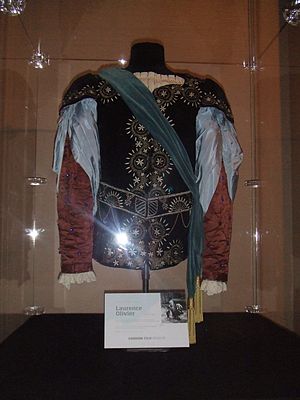
Hamlet (film fra 1948)
Kostymet som Laurence Olivier bar i filmen udstillet på London Film Museum
Hamlet er britisk film fra 1948. Filmen er baseret på William Shakespeares klassiske skuespil af samme navn. Den regnes for den bedste filmatisering af stykket.